Kuzu, Tochigi

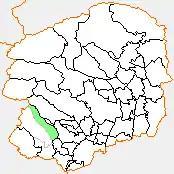
Map of Kuzu, Tochigi

As of 2003, the town had an estimated population of 12,011 and a density of 131.04 persons per km. The total area was 91.66 km.